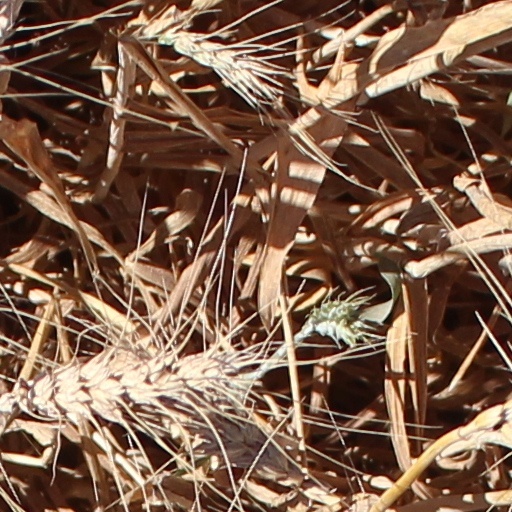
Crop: wheat